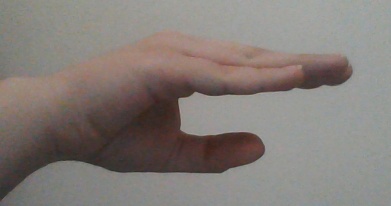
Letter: jeem